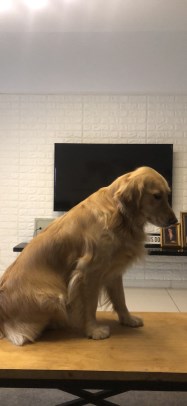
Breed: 5355-n000126-golden_retriever